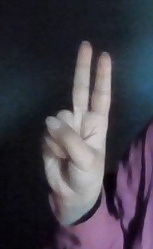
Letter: taa